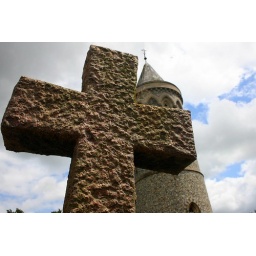
The pretty little church at Higham in Suffolk.The first round tower I have photagraphed!